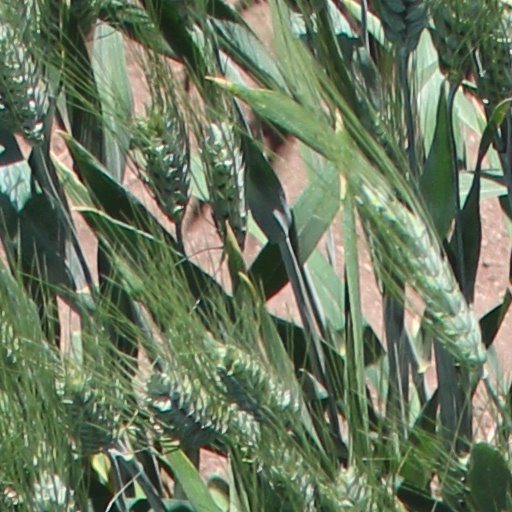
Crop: wheat